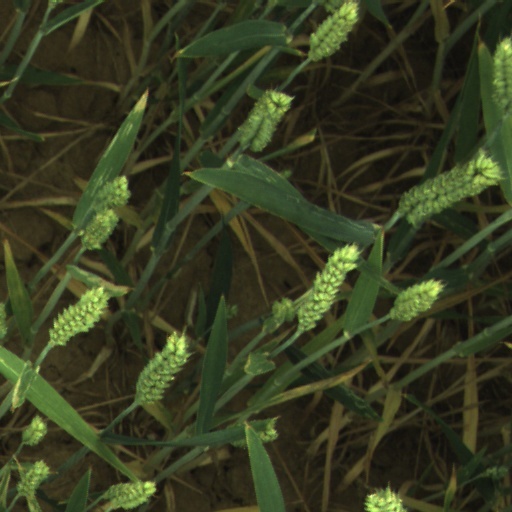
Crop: wheat